Geography of Japan

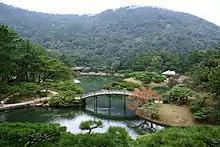
Ritsurin Garden, Takamatsu, Japan

Japan has 34 and 56 in 2019. These are designated and managed for protection and sustainable usage by the Ministry of the Environment under the of 1957. The Quasi-National Parks have slightly less beauty, size, diversity, or preservation. They are recommended for ministerial designation and managed by the prefectures under the supervision of the Ministry of the Environment.